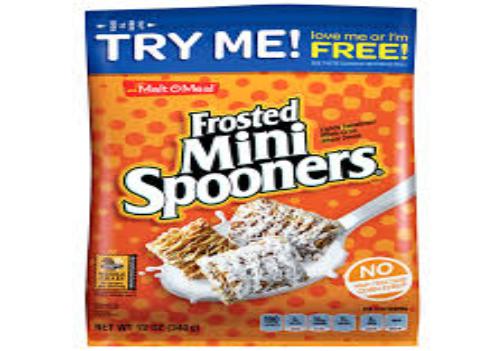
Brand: Frosted Mini Spooners
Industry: Food